Finger Wharf

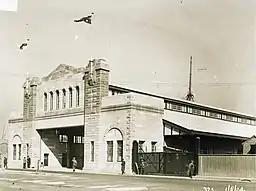
Entrance to the Finger Wharf from Cowper Wharf Road, Woolloomooloo in 1924.

The finger wharf was an operational working wharf for much of the twentieth century. For about 70 years it primarily handled the export of wool. It took overseas shipping from Europe and America, as well as from the Pacific. It also acted as a staging point for troop deployment to both World Wars, as well as a disembarkation point for new migrants arriving in Australia. Shed No. 7 was altered in 1956 when it was upgraded to a passenger terminal. This section of the wharf was one of the principal passenger wharves in Sydney and was one of the first contact points for migrants to Australia.